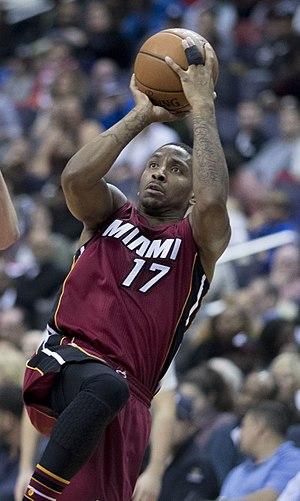
Rodney Christian McGruder, né le 29 juillet 1991 à Landover au Maryland, est un joueur américain de basket-ball. Il évolue aux postes d'arrière et d'ailier.